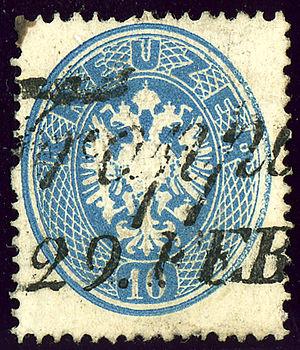
Opava est une ville de la région de Moravie-Silésie, en Tchéquie, et le chef-lieu du district d'Opava. Sa population s'élevait à 56 540 habitants en 2020.